Zaporozhian Cossacks

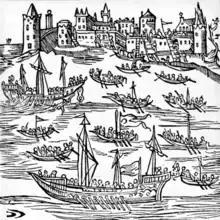
Thousands of slaves were freed in 1616 when the Petro Sahaidachny's Cossacks captured the town of Kaffa in Crimea

In the 16th century, with the dominance of the Polish–Lithuanian Commonwealth extending south, the Zaporozhian Cossacks were mostly, if tentatively, regarded by the Polish–Lithuanian Commonwealth as their subjects. Registered Cossacks were a part of the Commonwealth army until 1699.